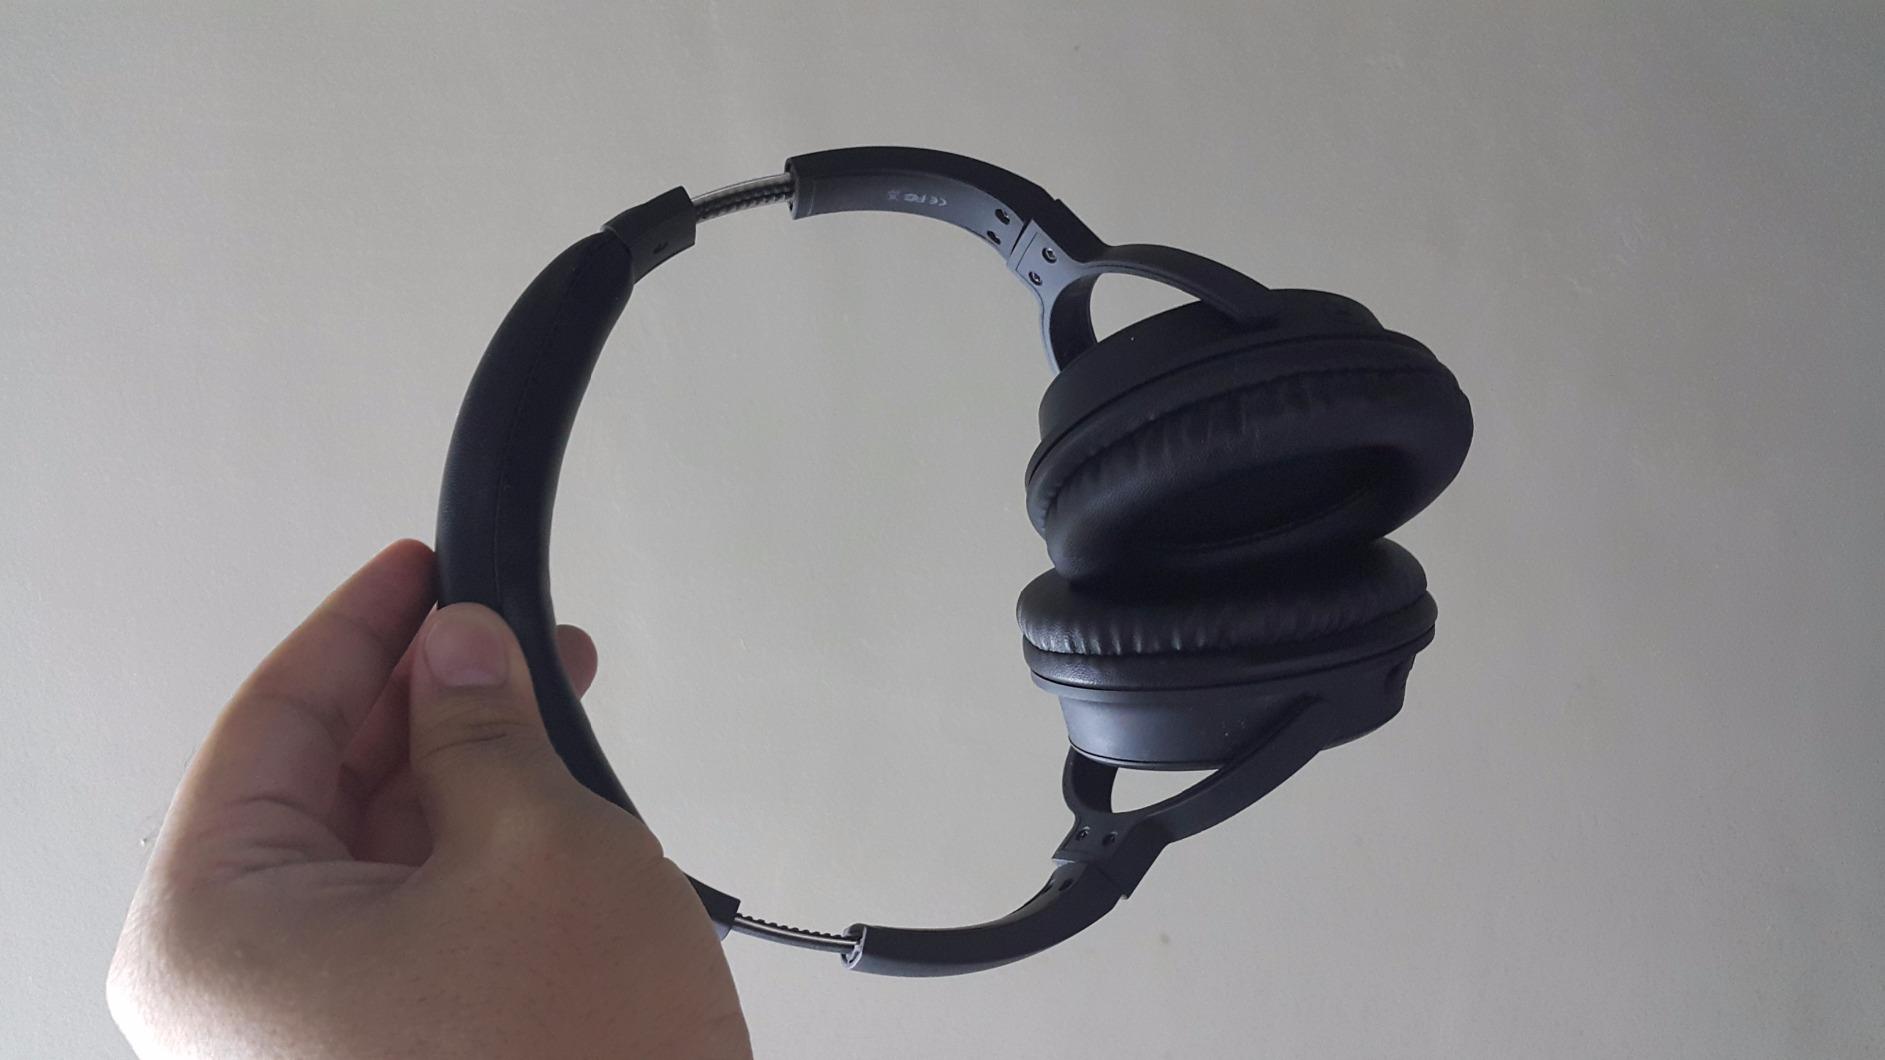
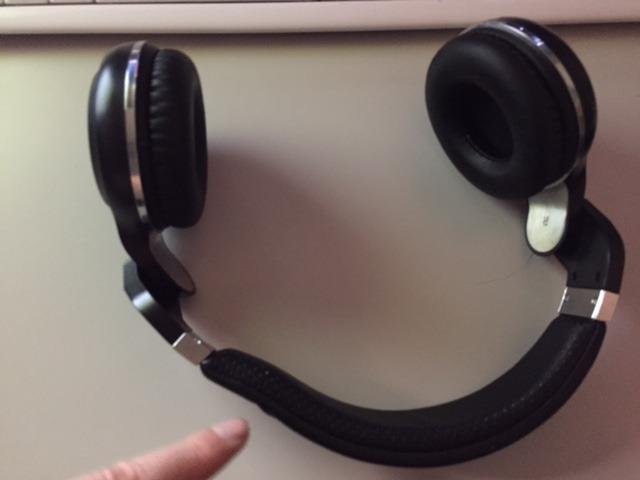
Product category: headphones
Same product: no